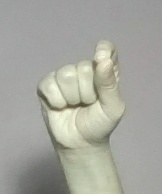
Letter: fa